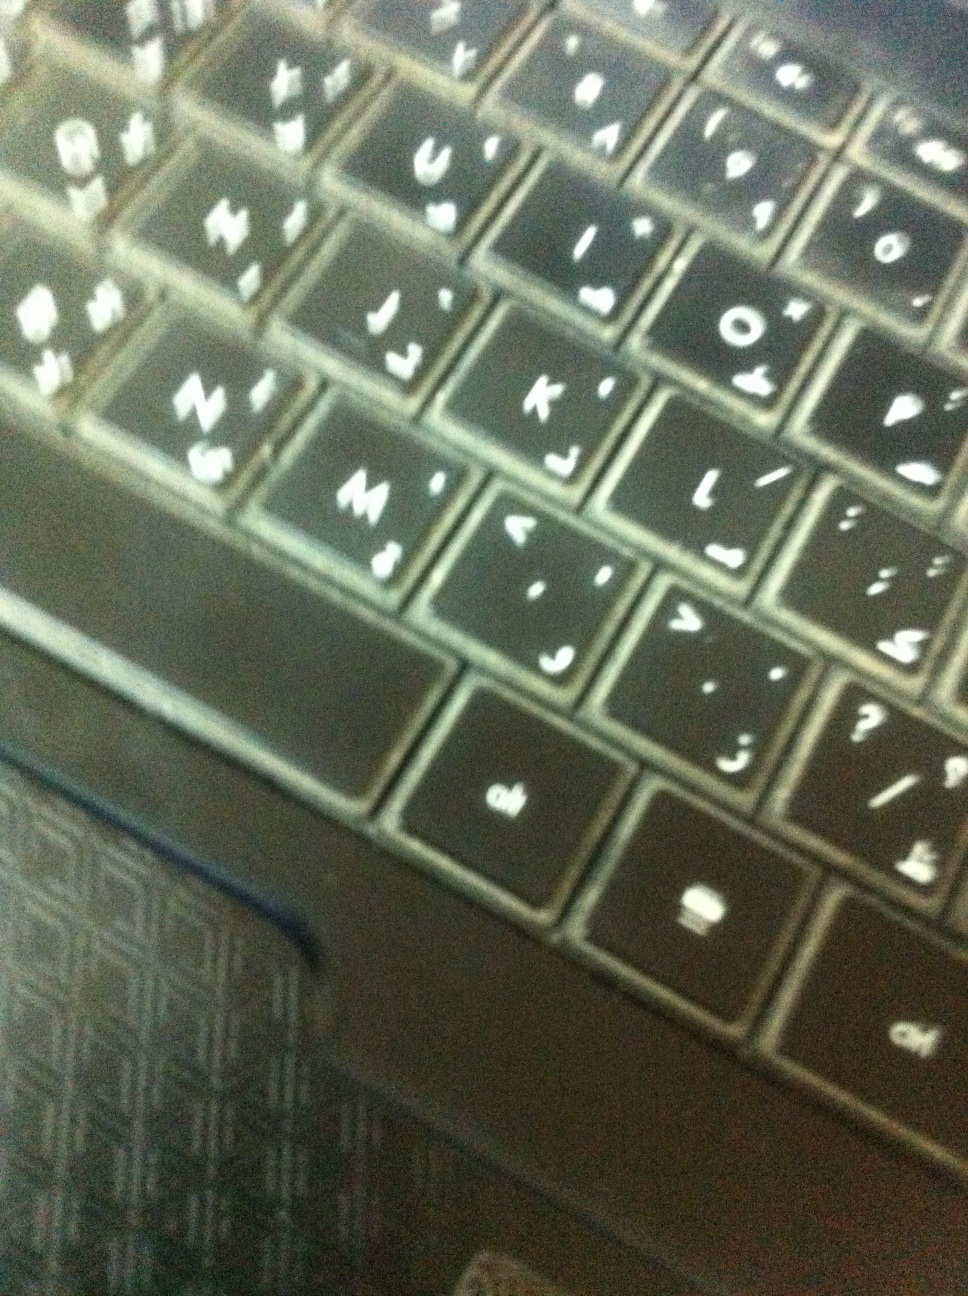Question:  What is,what is color for this laptop?
Answer: black